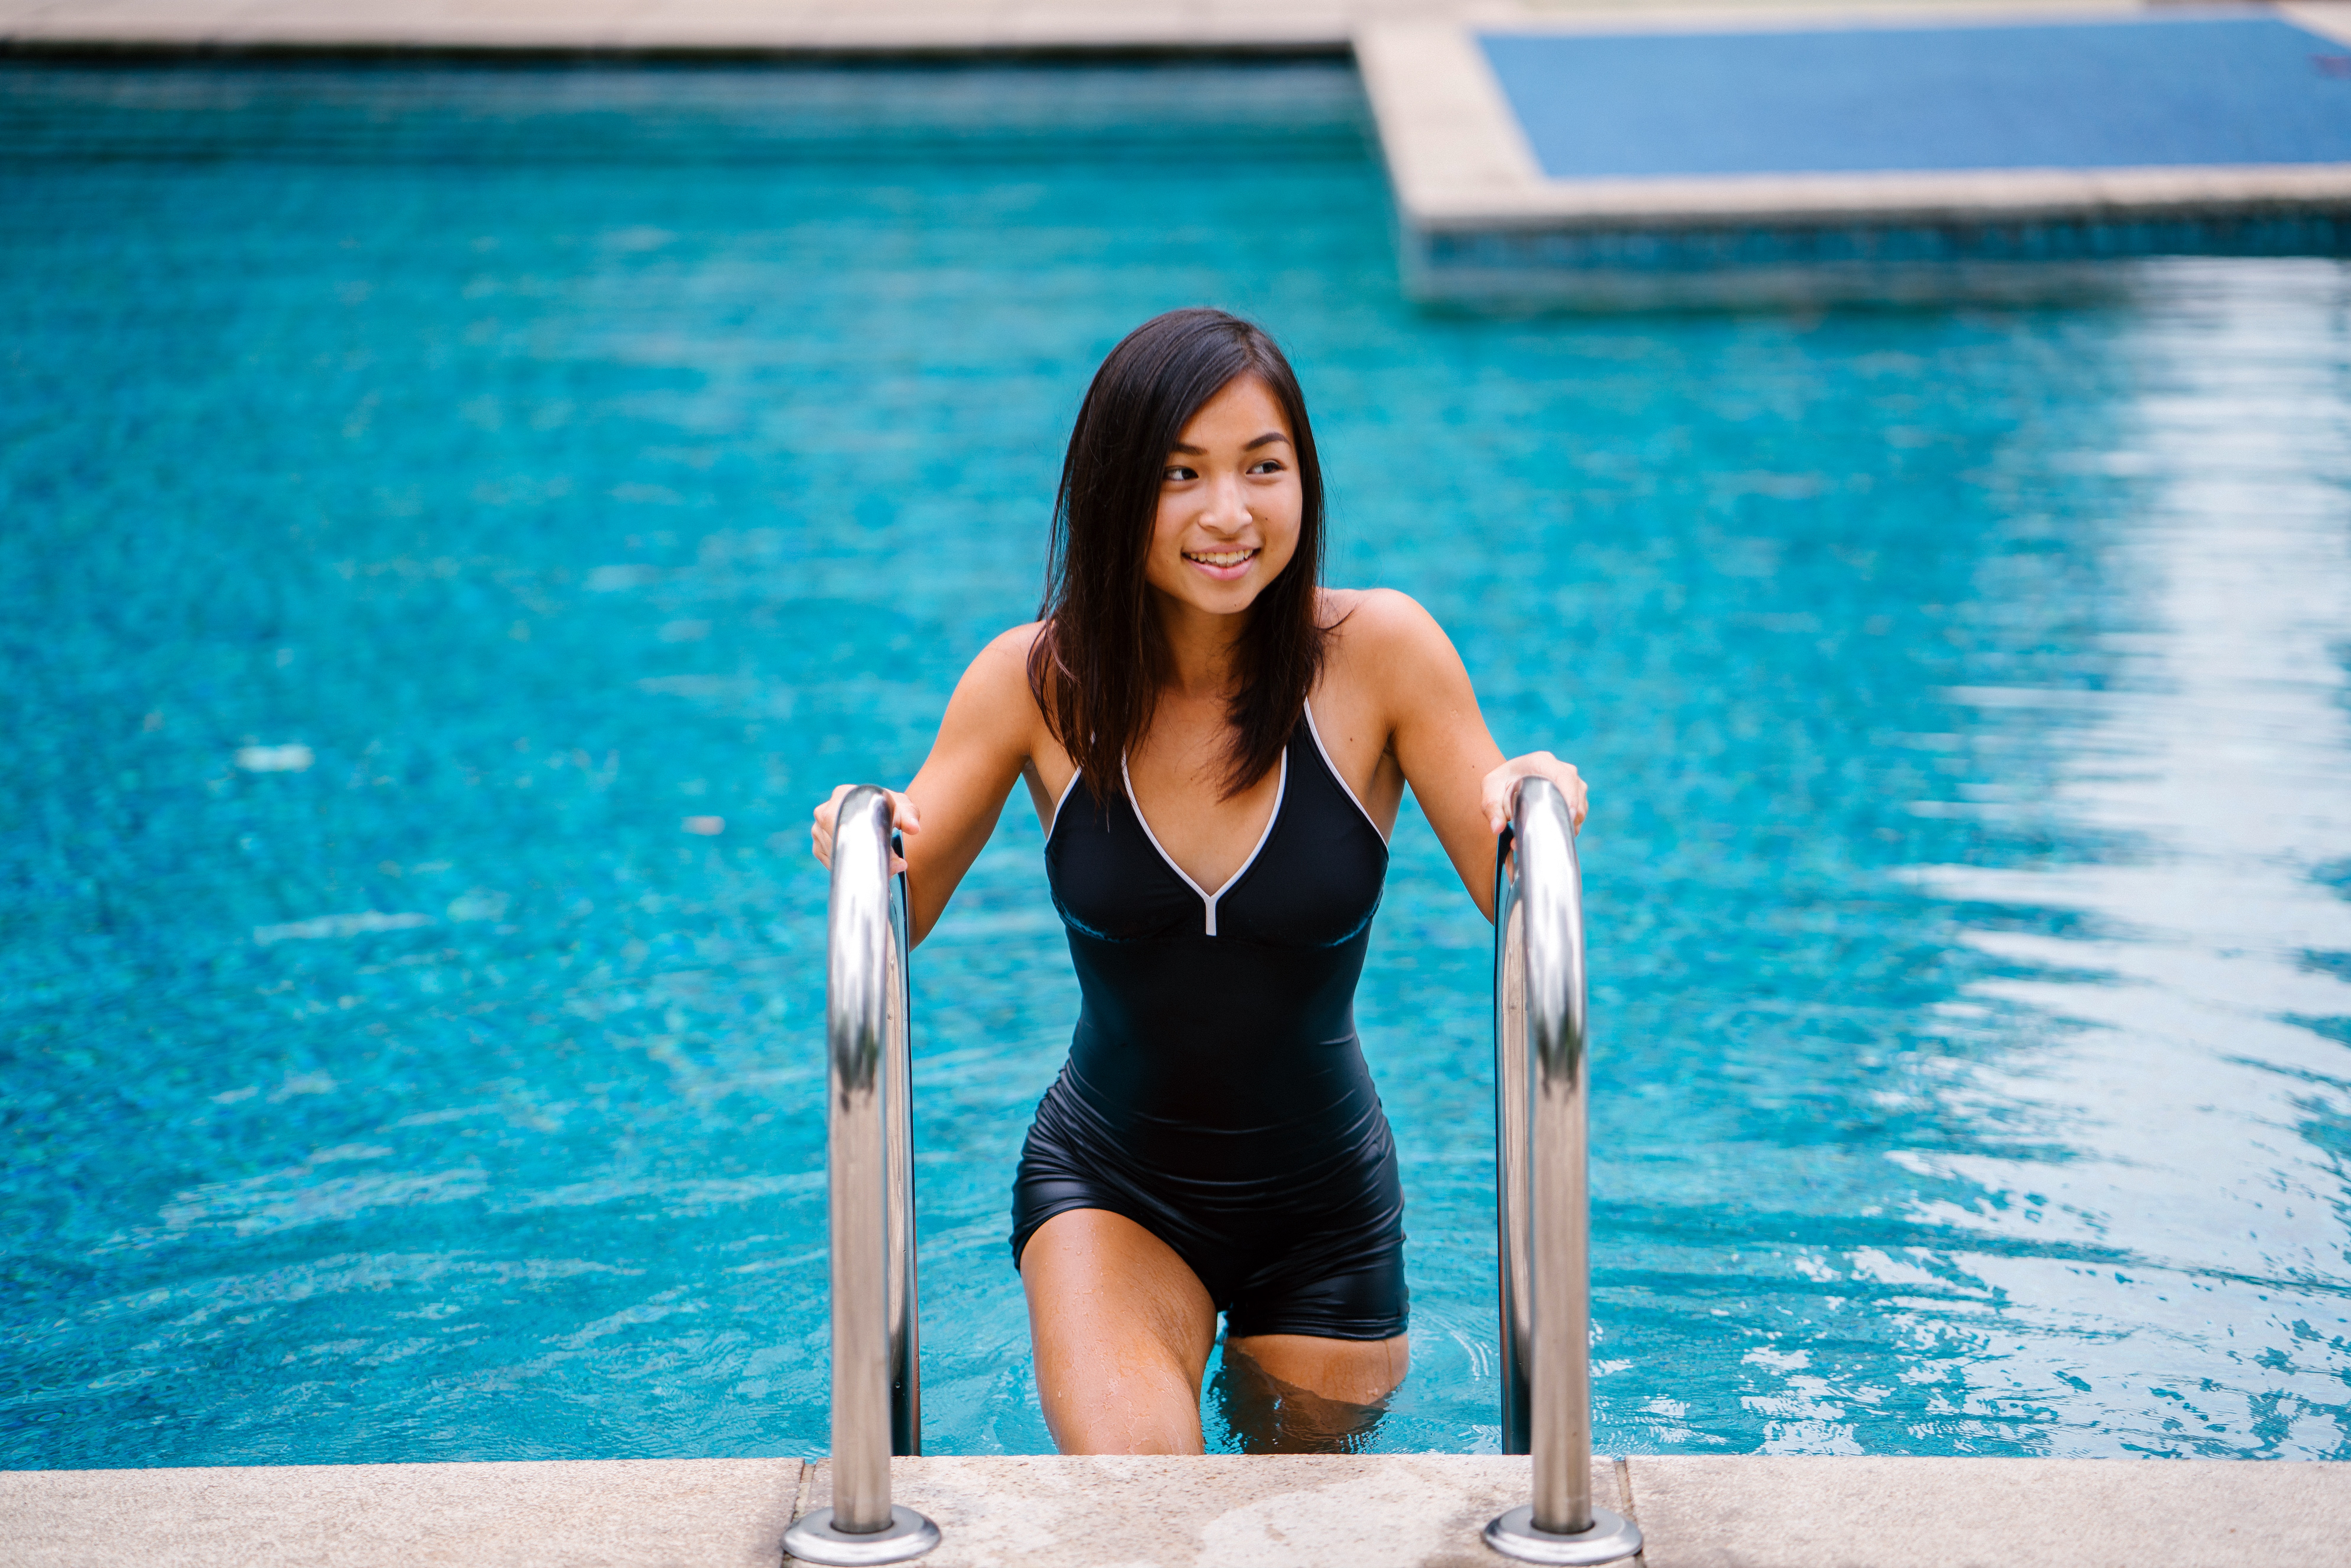
blue, water, swimming pool, beauty, shoulder, swimwear, leisure, photo shoot, model, photography, black hair, summer, smile, vacation, long hair, recreation, electric blue, brown hair, games